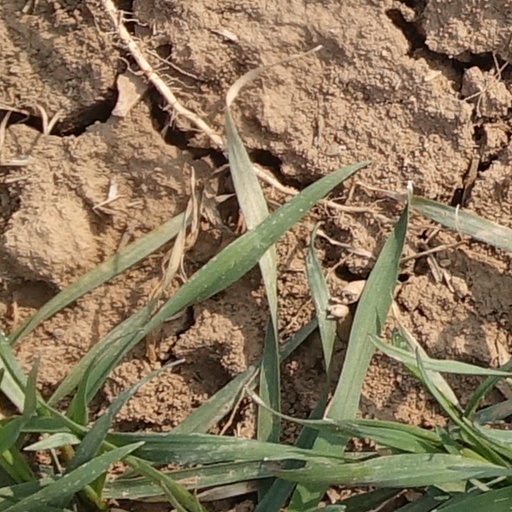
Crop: wheat